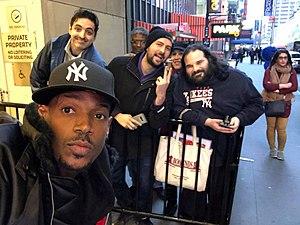
Marlon Lamont Wayans, né le 23 juillet 1972 à New York, est un acteur scénariste et producteur américain.